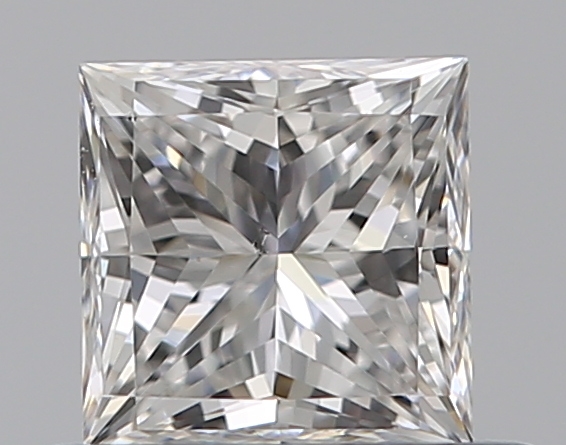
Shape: princess
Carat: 0.5
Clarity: VS1
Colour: E
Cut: EX
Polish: EX
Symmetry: VG
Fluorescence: N
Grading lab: GIA
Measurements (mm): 4.25 x 4.23 x 3.11